Gunpowder empires

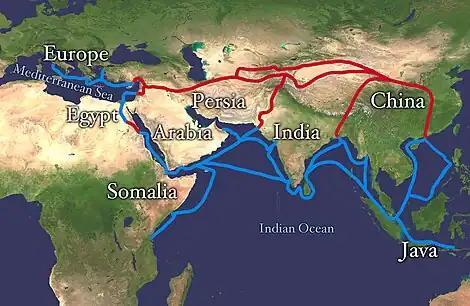

In 1631, "Heavy Troops" that could build and operate European-style cannon, The imported cannons in the Qing dynasty had a high reputation such as hongyipao. The Manchu elite did not concern themselves directly with guns and their production, preferring instead to delegate the task to Han-Chinese craftsmen, who produced for the Qing a similar composite metal cannon known as the "Shenwei grand general." Cannons and muskets are also widely used in wars known as 'Ten Great Campaigns'. However, after the Qing gained hegemony over East Asia in the mid-18th century, the practice of casting composite metal cannons fell into disuse until the dynasty faced external threats once again in the Opium War of 1840, at which point smoothbore cannons were already starting to become obsolete as a result of rifled barrels.